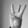
ASL letter: W